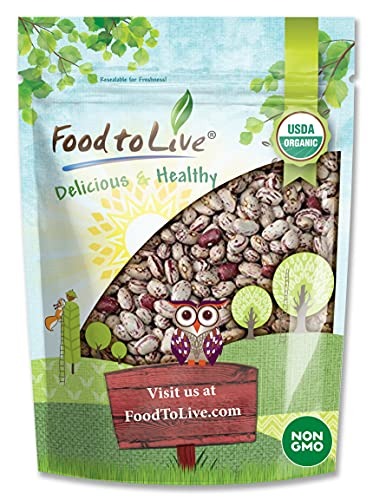
Item Name: Food to Live Organic Cranberry Beans, 1 Pound Non-GMO, Dried Borlotti (Romano Beans), Sproutable, Vegan, Kosher, Bulk. High in Folate, Fiber, Protein. Product of the USA. For Stews, Soup, Salads
Bullet Point 1: ✔️ Organic Cranberry Beans have a nutty flavor and creamy texture
Bullet Point 2: ✔️ Excellent in soups and stews, as well as cold bean salads
Bullet Point 3: ✔️ Organic Cranberry Beans are also known as Borlotti or French horticultural beans
Bullet Point 4: ✔️ Organic Cranberry Beans are popular in Italian and Portuguese cusine
Bullet Point 5: ✔️ High in Fiber, Calcium, Iron and Magnesium
Value: 16.0
Unit: Ounce

Price: 13.62